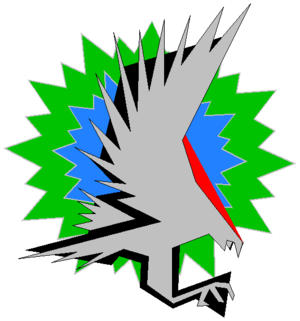
Insigne BAAC
Le Commandement des forces aériennes est l'un des trois grands commandements de l'armée de l'air française.